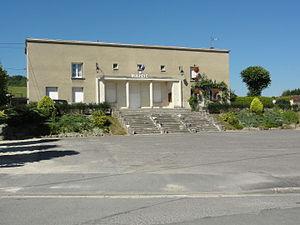
Maizy (Aisne) mairie
Maizy est une commune française située dans le département de l'Aisne, en région Hauts-de-France.